Alexander Cochrane

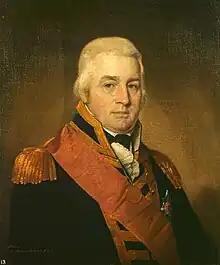
Portrait by Robert Field, 1809

Alexander Inglis Cochrane, GCB (born Alexander Forrester Cochrane; 23 April 1758 – 26 January 1832) was a Royal Navy officer and politician who served in the French Revolutionary and Napoleonic Wars and achieved the rank of admiral of the blue. He captained off Alexandria, Egypt during the French invasion of Egypt and Syria.